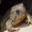
Label: frog